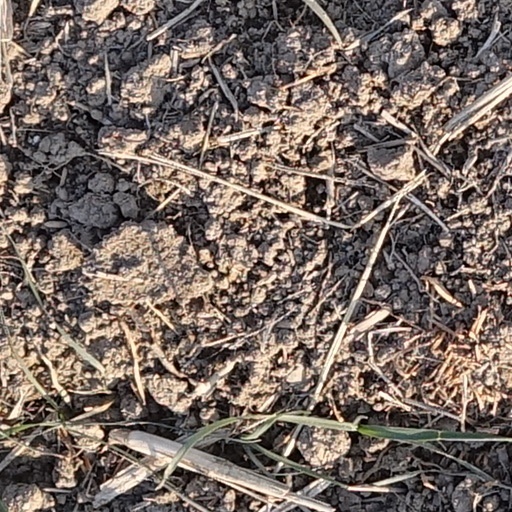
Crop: wheat